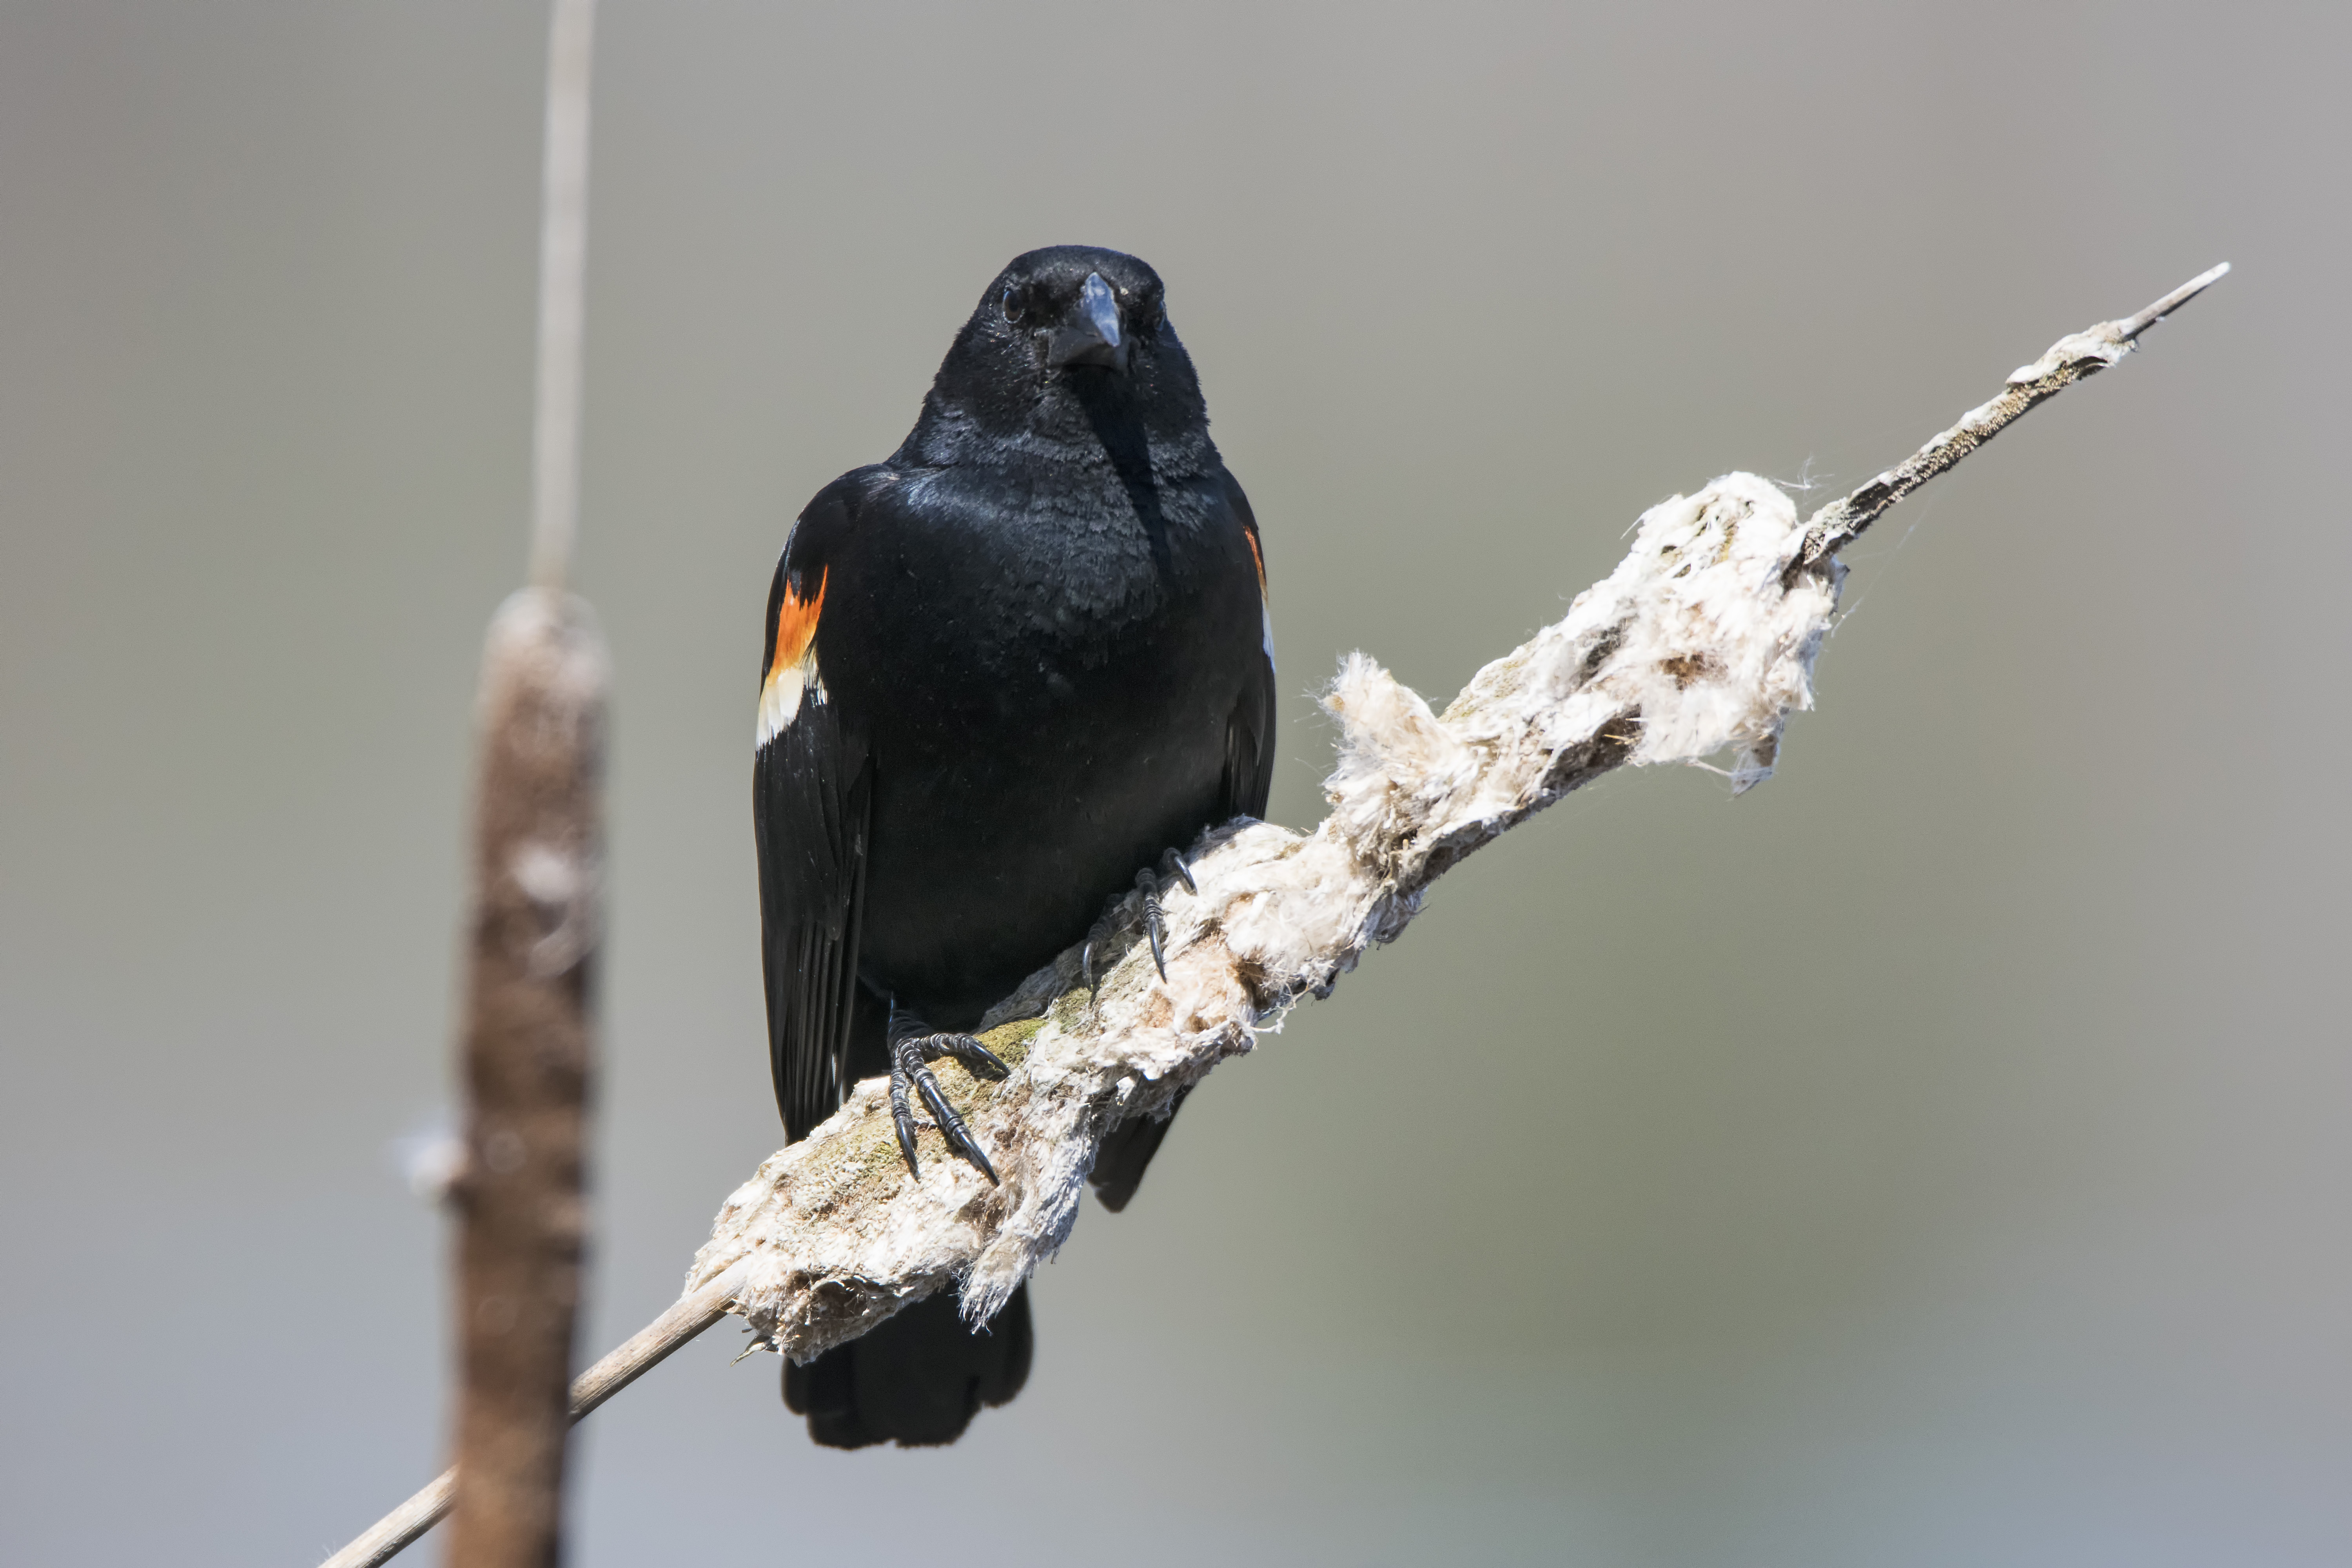
branch, bird, red, beak, winged, fauna, twig, close up, canada, a, vertebrate, quebec, finch, blackbird, sherbrooke, oiseau, carouge, paulettes, macro photography, perching bird